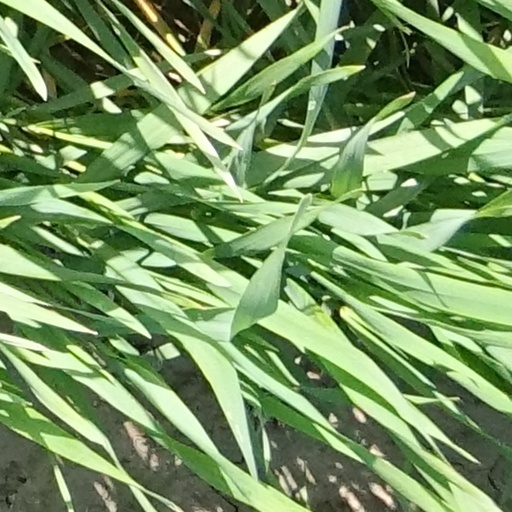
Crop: wheat